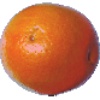
Label: tangelo